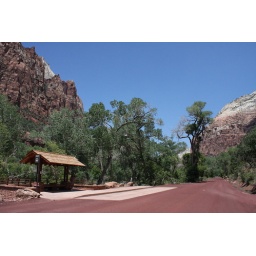
All the roads in the valley were red like this